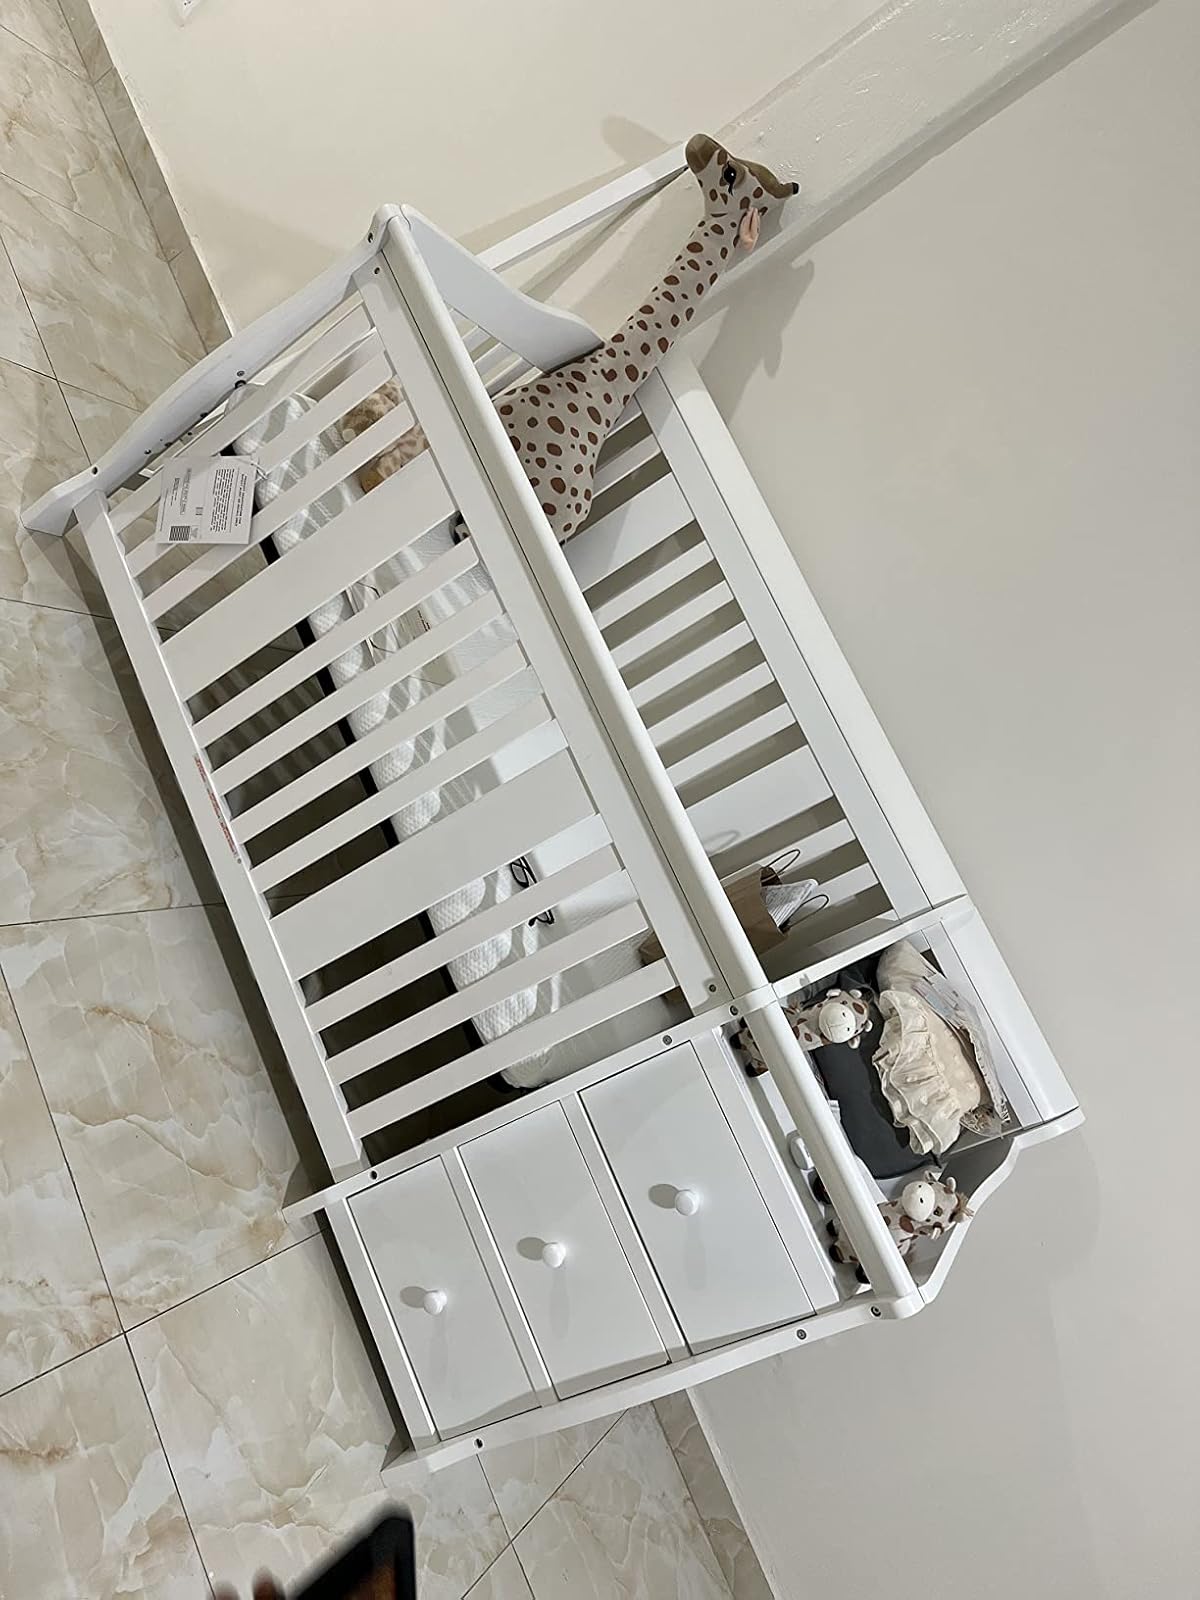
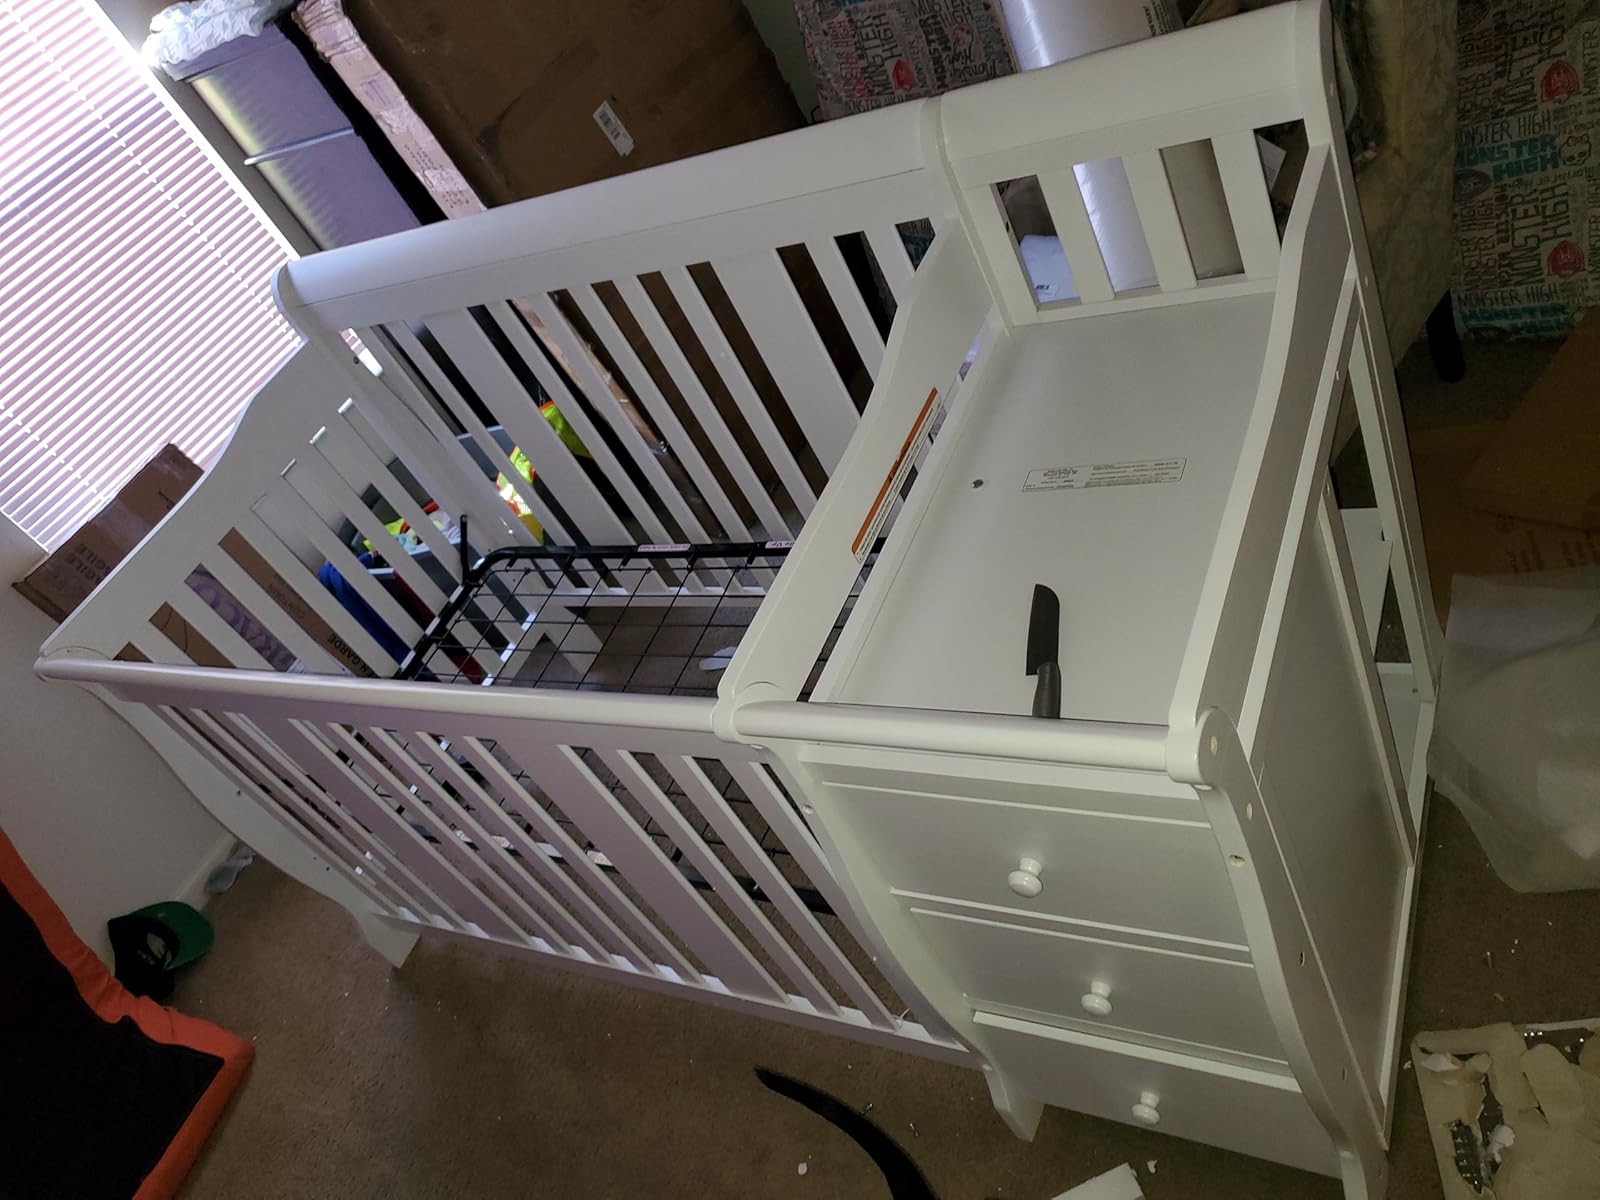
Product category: products_crib
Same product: yes